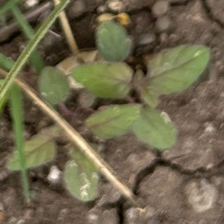
Weed species: Punarnava _(Boerhaavia diffusa)